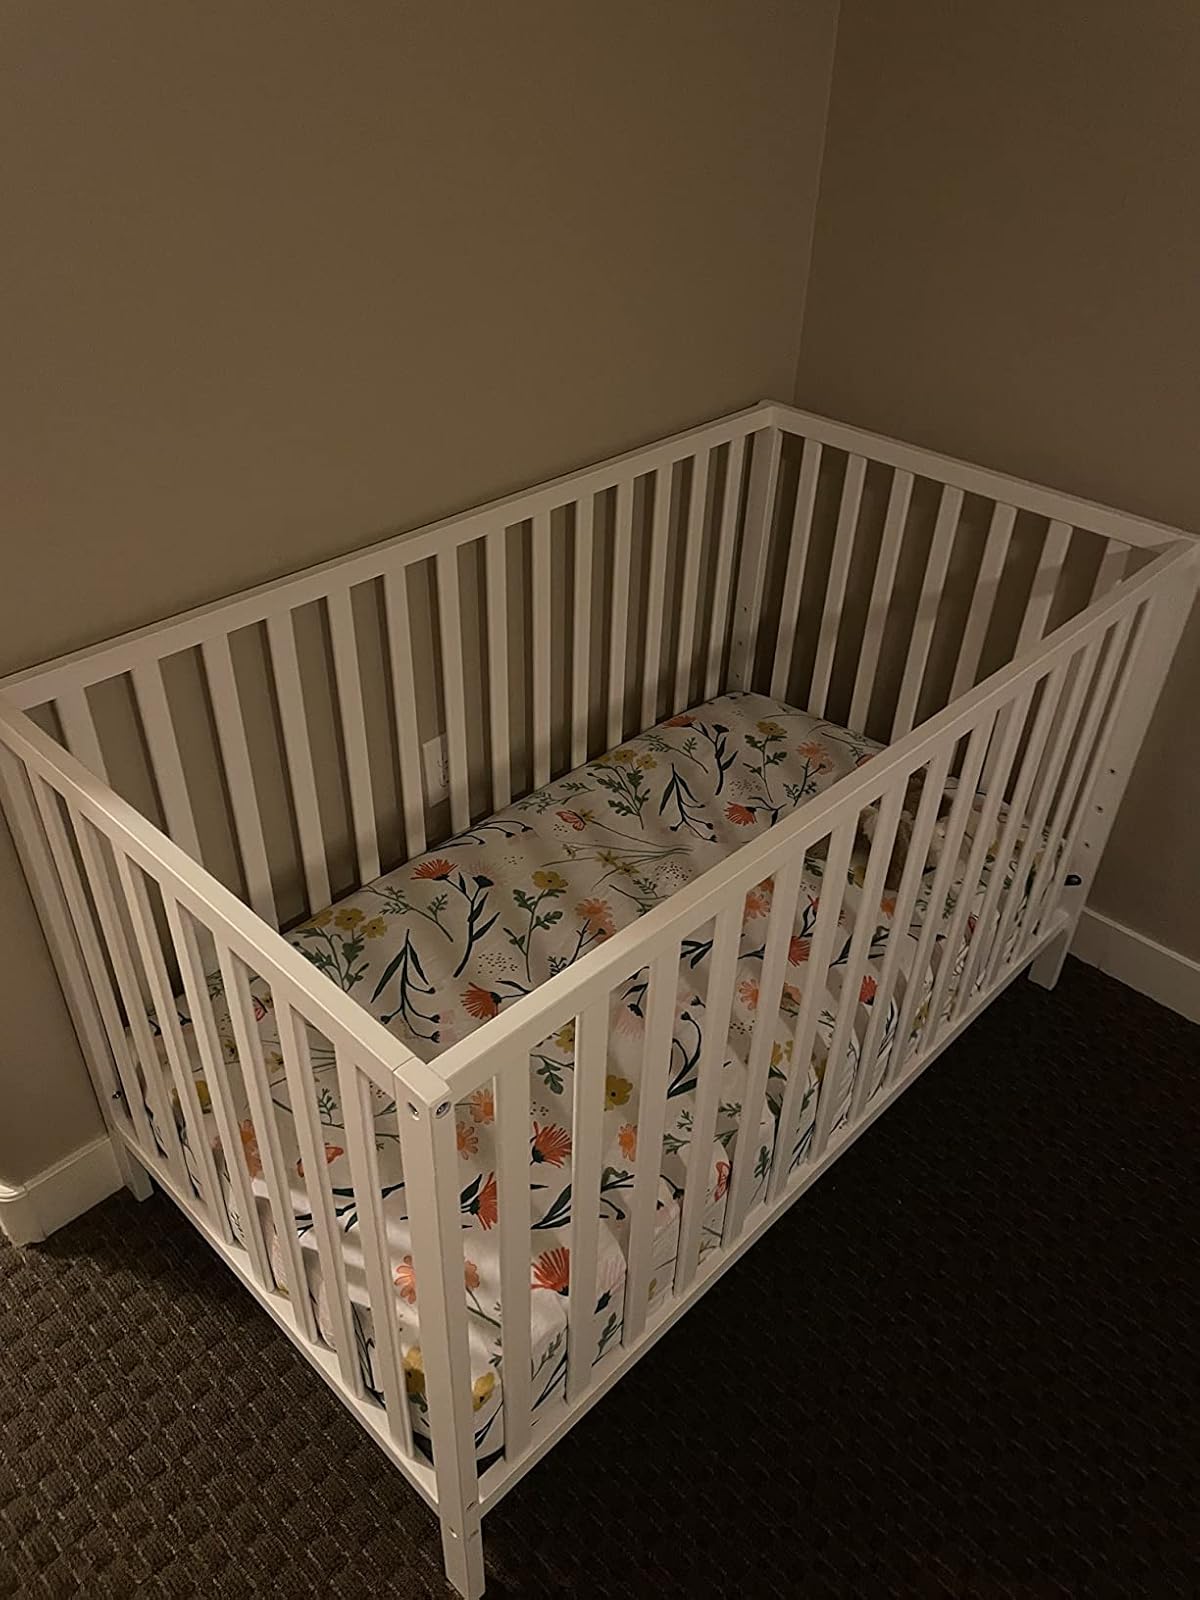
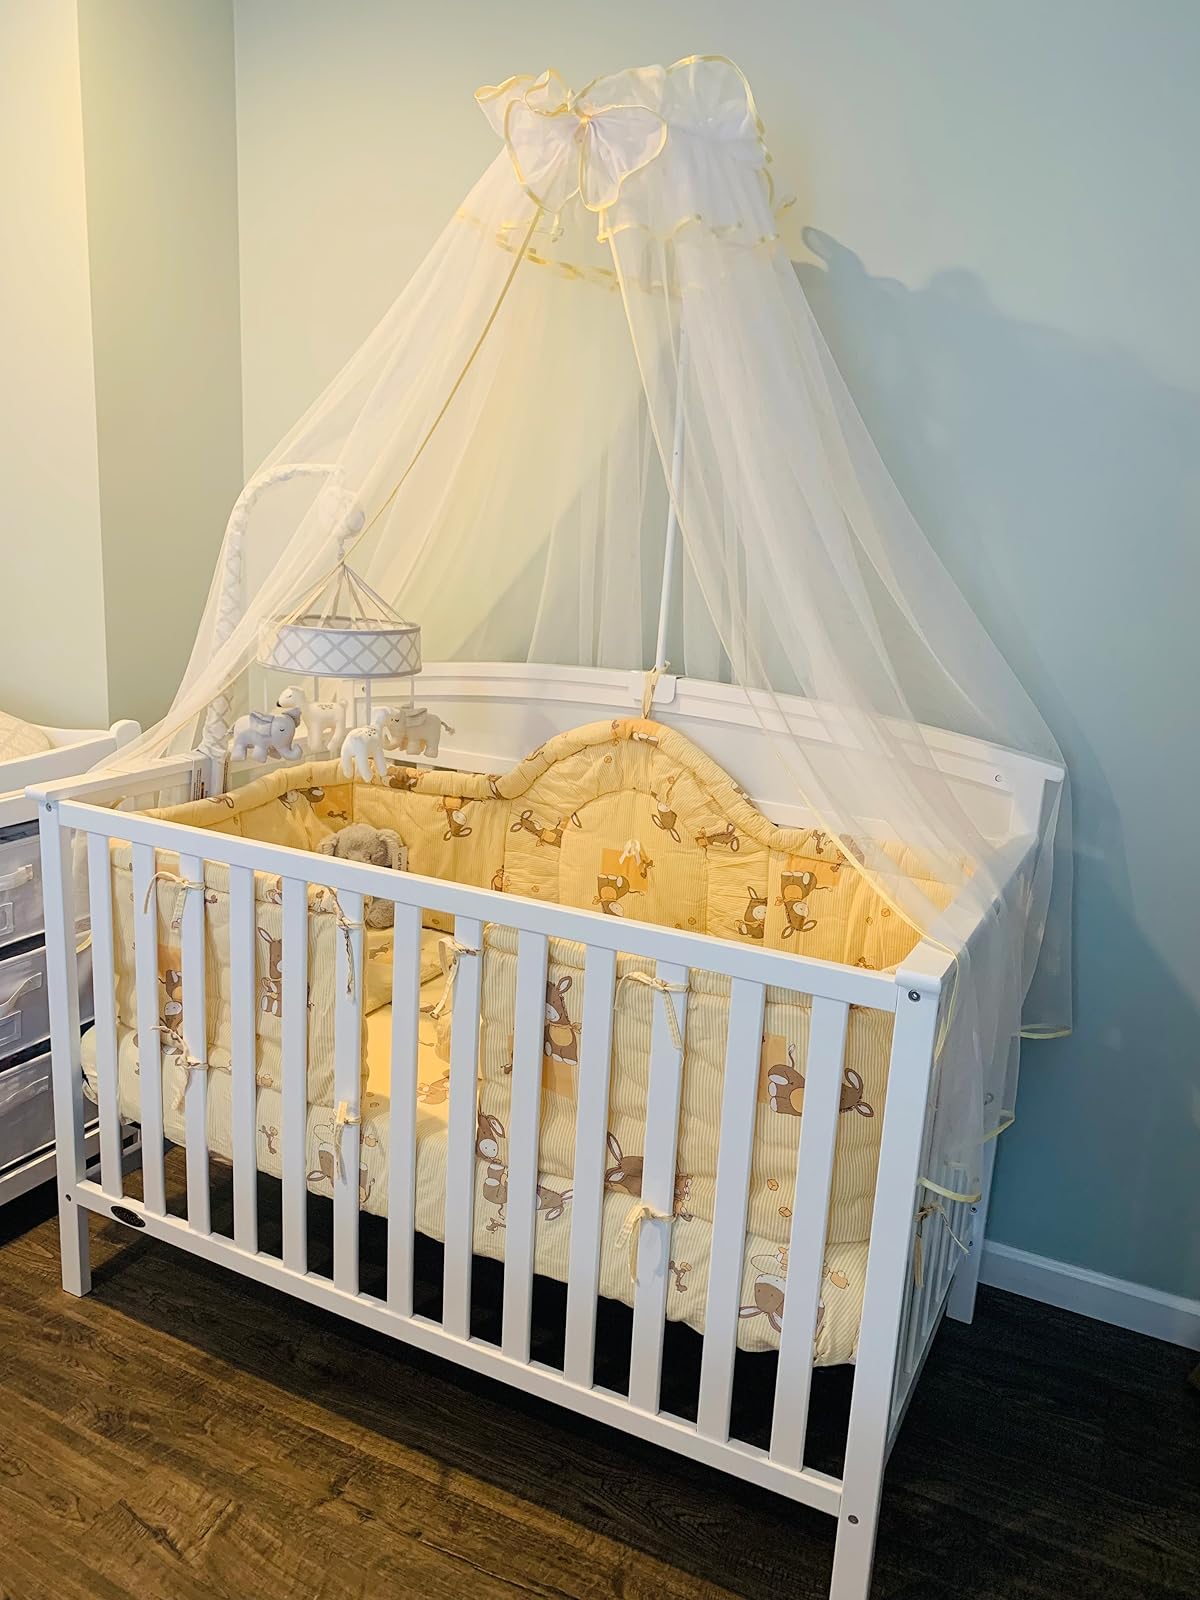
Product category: products_crib
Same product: no